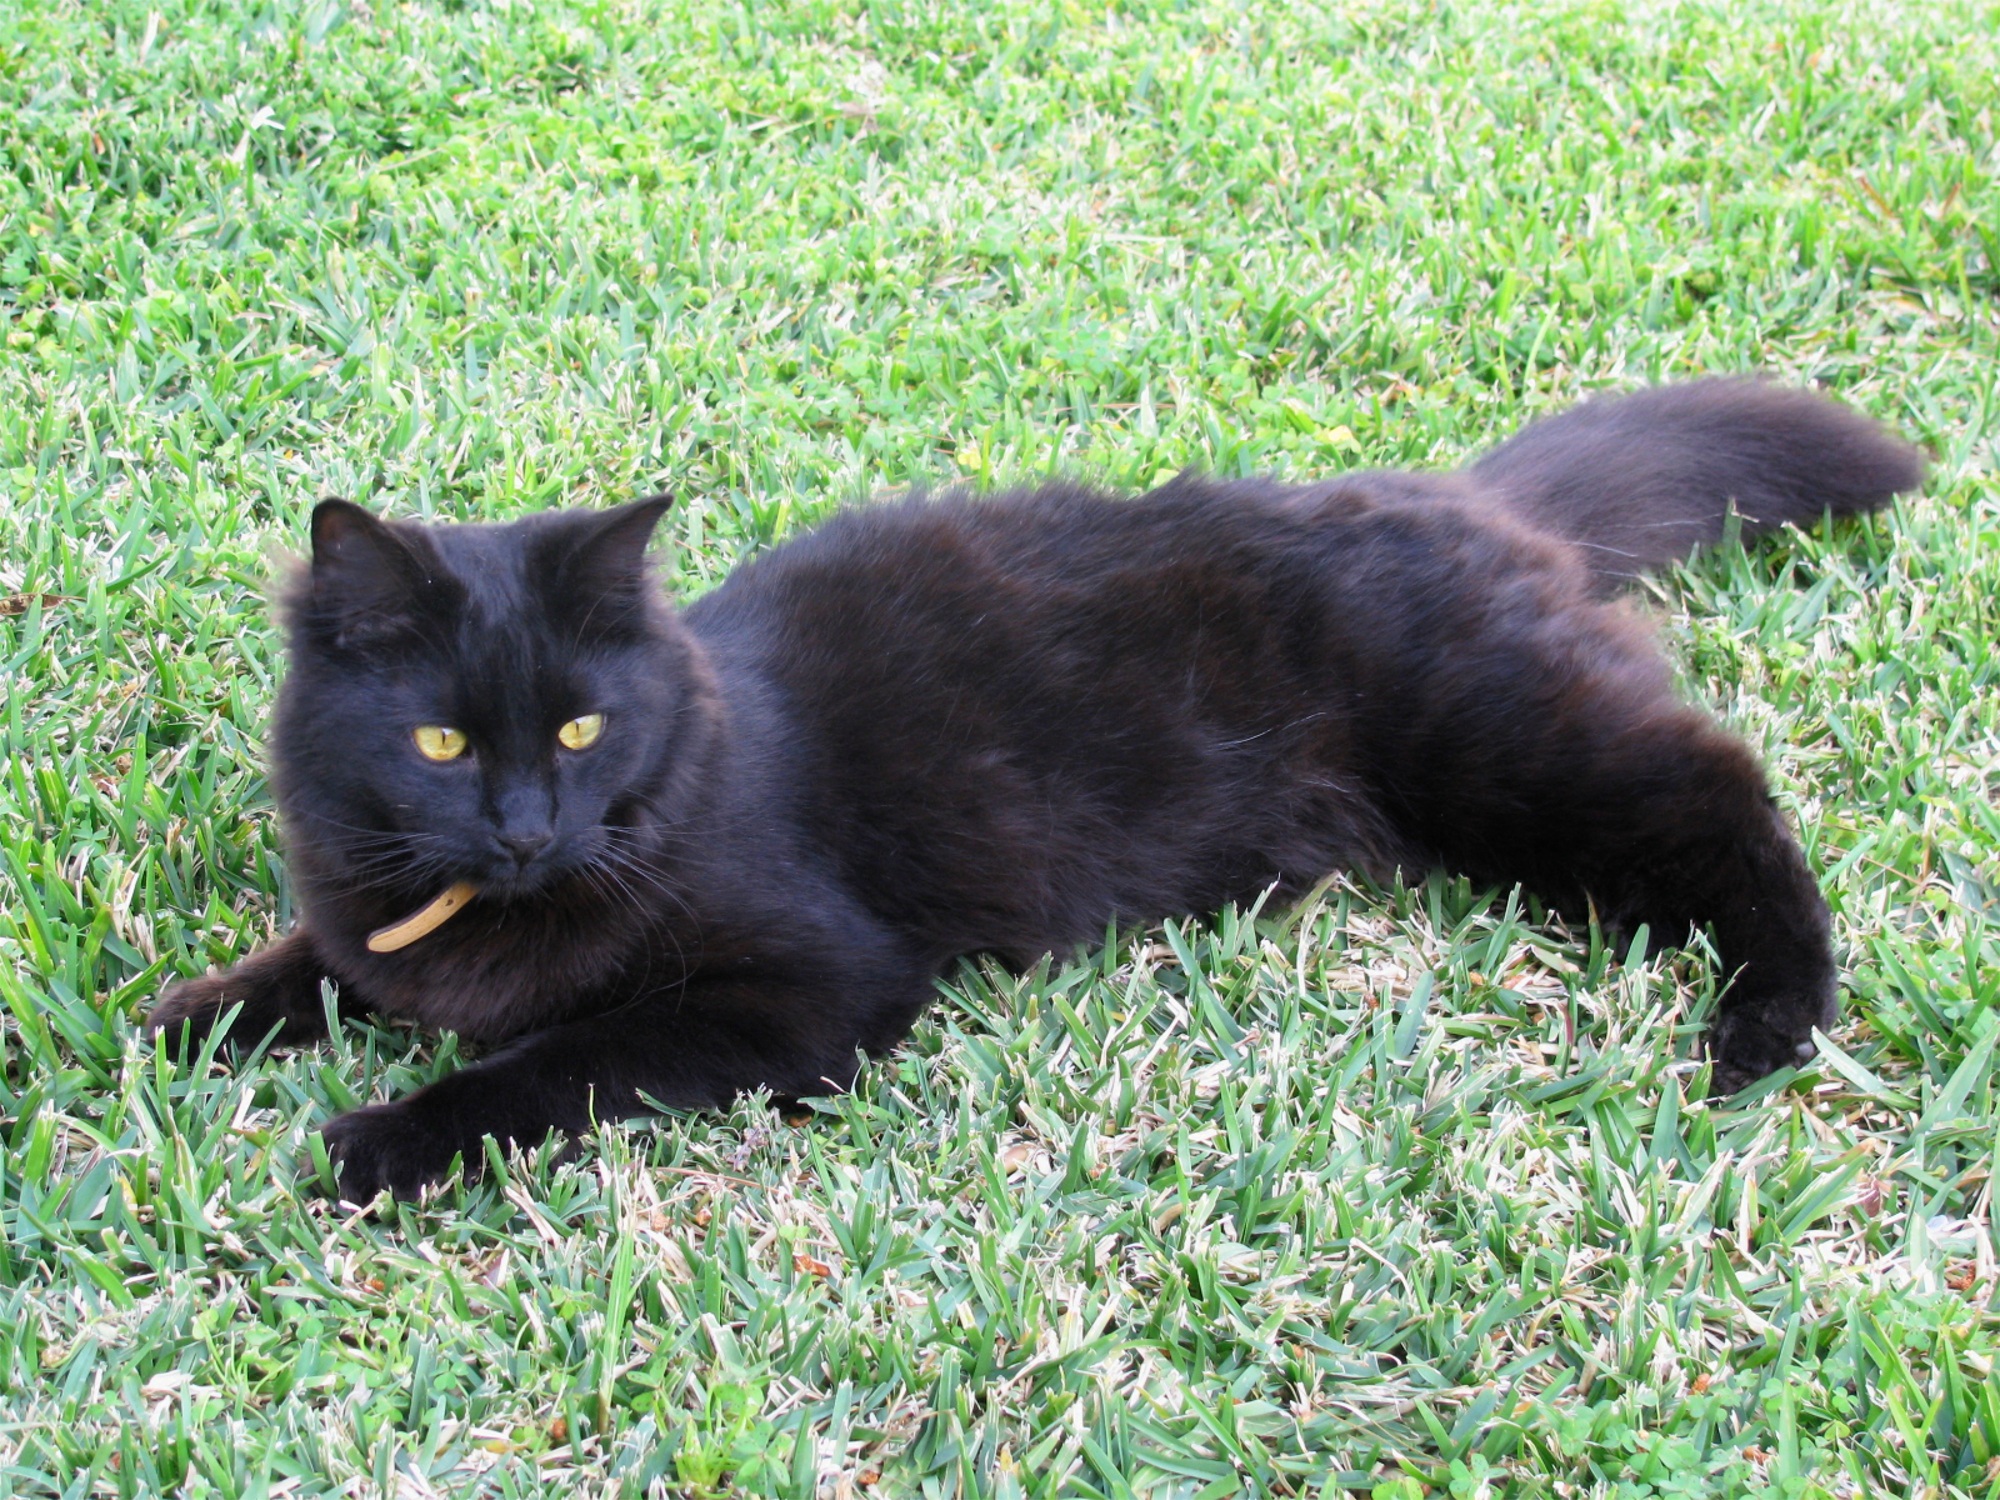
nature, animal, pet, kitten, cat, feline, mammal, black cat, pets, whiskers, vertebrate, domestic, cute cat, laid back, small to medium sized cats, cat like mammal, carnivoran, dog breed group, nebelung